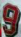
Number: 9